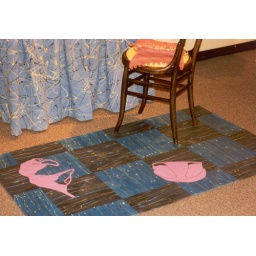
Hand made floor cloth and fabric skirt around table